Bosse Larsson

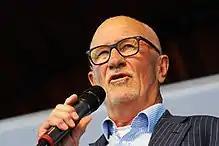
Bosse Larsson in August 2013

Bo Einar "Bosse" Larsson (2 February 1934 – 12 July 2015) was a Swedish television presenter.